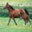
Label: horse